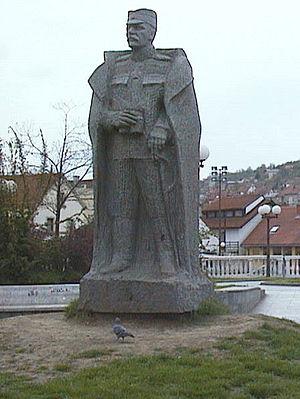
Živojin Mišić, en serbe cyrillique Живојин Мишић, était un militaire serbe. Il participa à toutes les guerres que mena la Serbie entre 1876 et 1918. Son rôle pendant la Première Guerre mondiale lui valut le titre de voïvode.